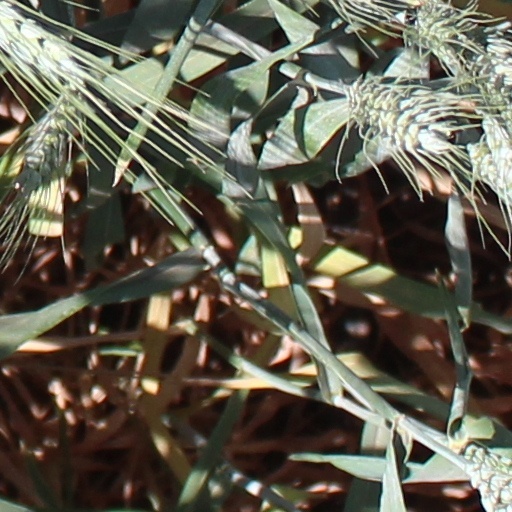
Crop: wheat